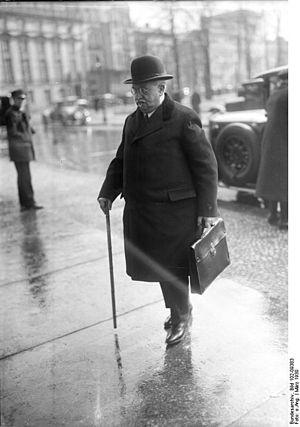
Robert Schmidt est un homme politique allemand, né le 15 mai 1864 à Berlin où il est mort le 16 septembre 1943.